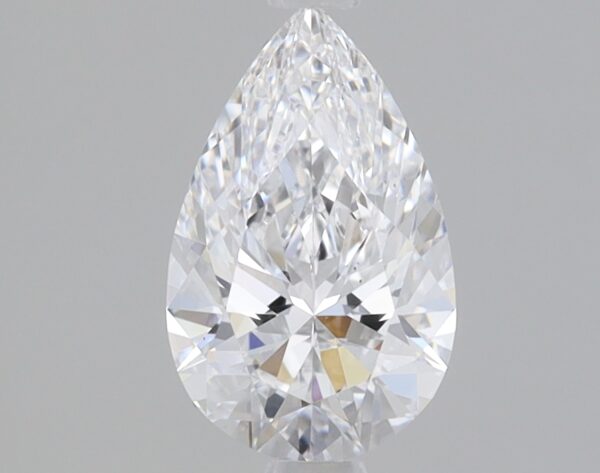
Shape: pear
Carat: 0.81
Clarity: VS1
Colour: D
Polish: EX
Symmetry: EX
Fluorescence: NONE
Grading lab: IGI
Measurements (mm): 8.45 x 5.28 x 3.24